Marlon Roudette

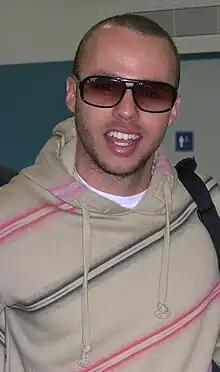
Roudette in 2012

Marlon Roudette (born 5 January 1982) is an English singer, songwriter, and record producer. He is the former front man for the duo Mattafix who had their first number 1, "Big City Life", in 2006. After the group split, Roudette embarked on a solo career with two number one singles in Europe, "New Age" and "When the Beat Drops Out"; the latter made it to number 7 on the UK Singles Chart and is certified platinum. In recent years, he is also known for his co-writing work for artists, including Sinéad Harnett and his half-sister, Mabel. He co-wrote Mabel's hit singles "Finders Keepers" and "Fine Line", as well as the Not3s single "My Lover" and Jax Jones' hit "Ring Ring". He has also co-written tracks featuring Wiley, Tory Lanez, Kranium, Bad Gyal and Busy Signal.